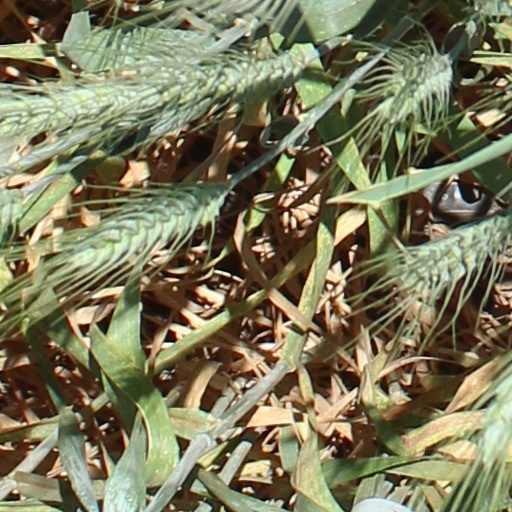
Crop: wheat